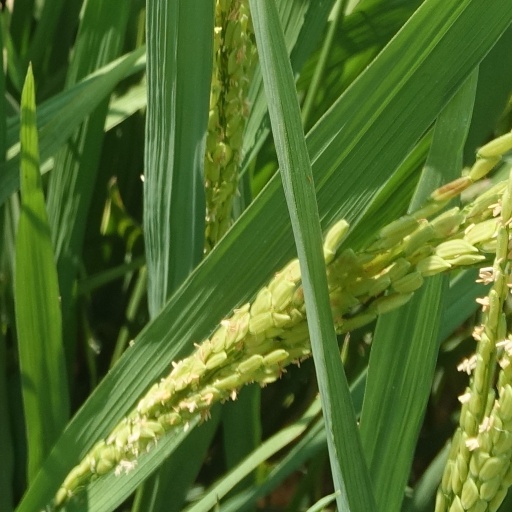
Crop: rice